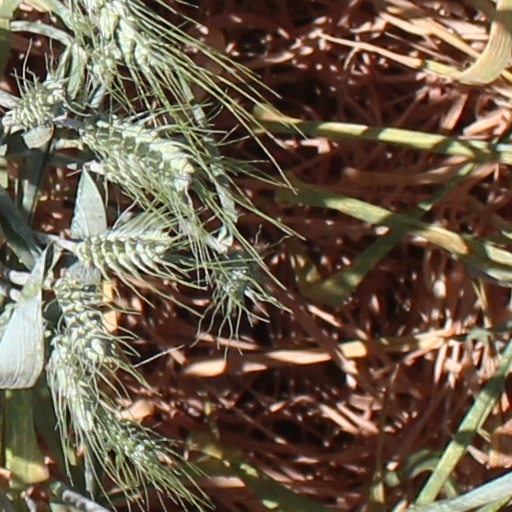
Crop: wheat